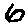
Label: 6